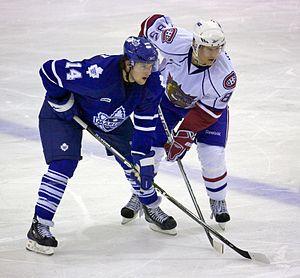
Mikael Johansson est un joueur professionnel de hockey sur glace. Il évolue au poste d'attaquant.